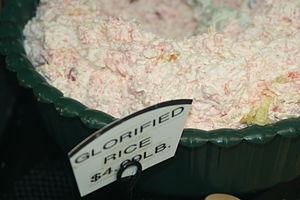
Le glorified rice est un dessert servi dans le Minnesota et d'autres États du Upper Midwest américain.
La cuisine des États-Unis est extrêmement diversifiée et difficile à définir, les États-Unis ayant attiré des immigrants du monde entier, apportant chacun leur culture et leurs goûts culinaires.